Little Miss Sumo

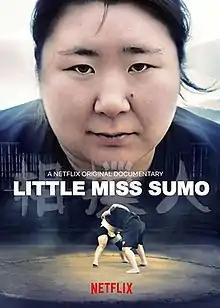
Film poster

Little Miss Sumo is a 2018 documentary film directed and written by Matt Kay. The premise revolves around the 20-year-old sumo wrestler Hiyori Kon, one of few women practising the sport.